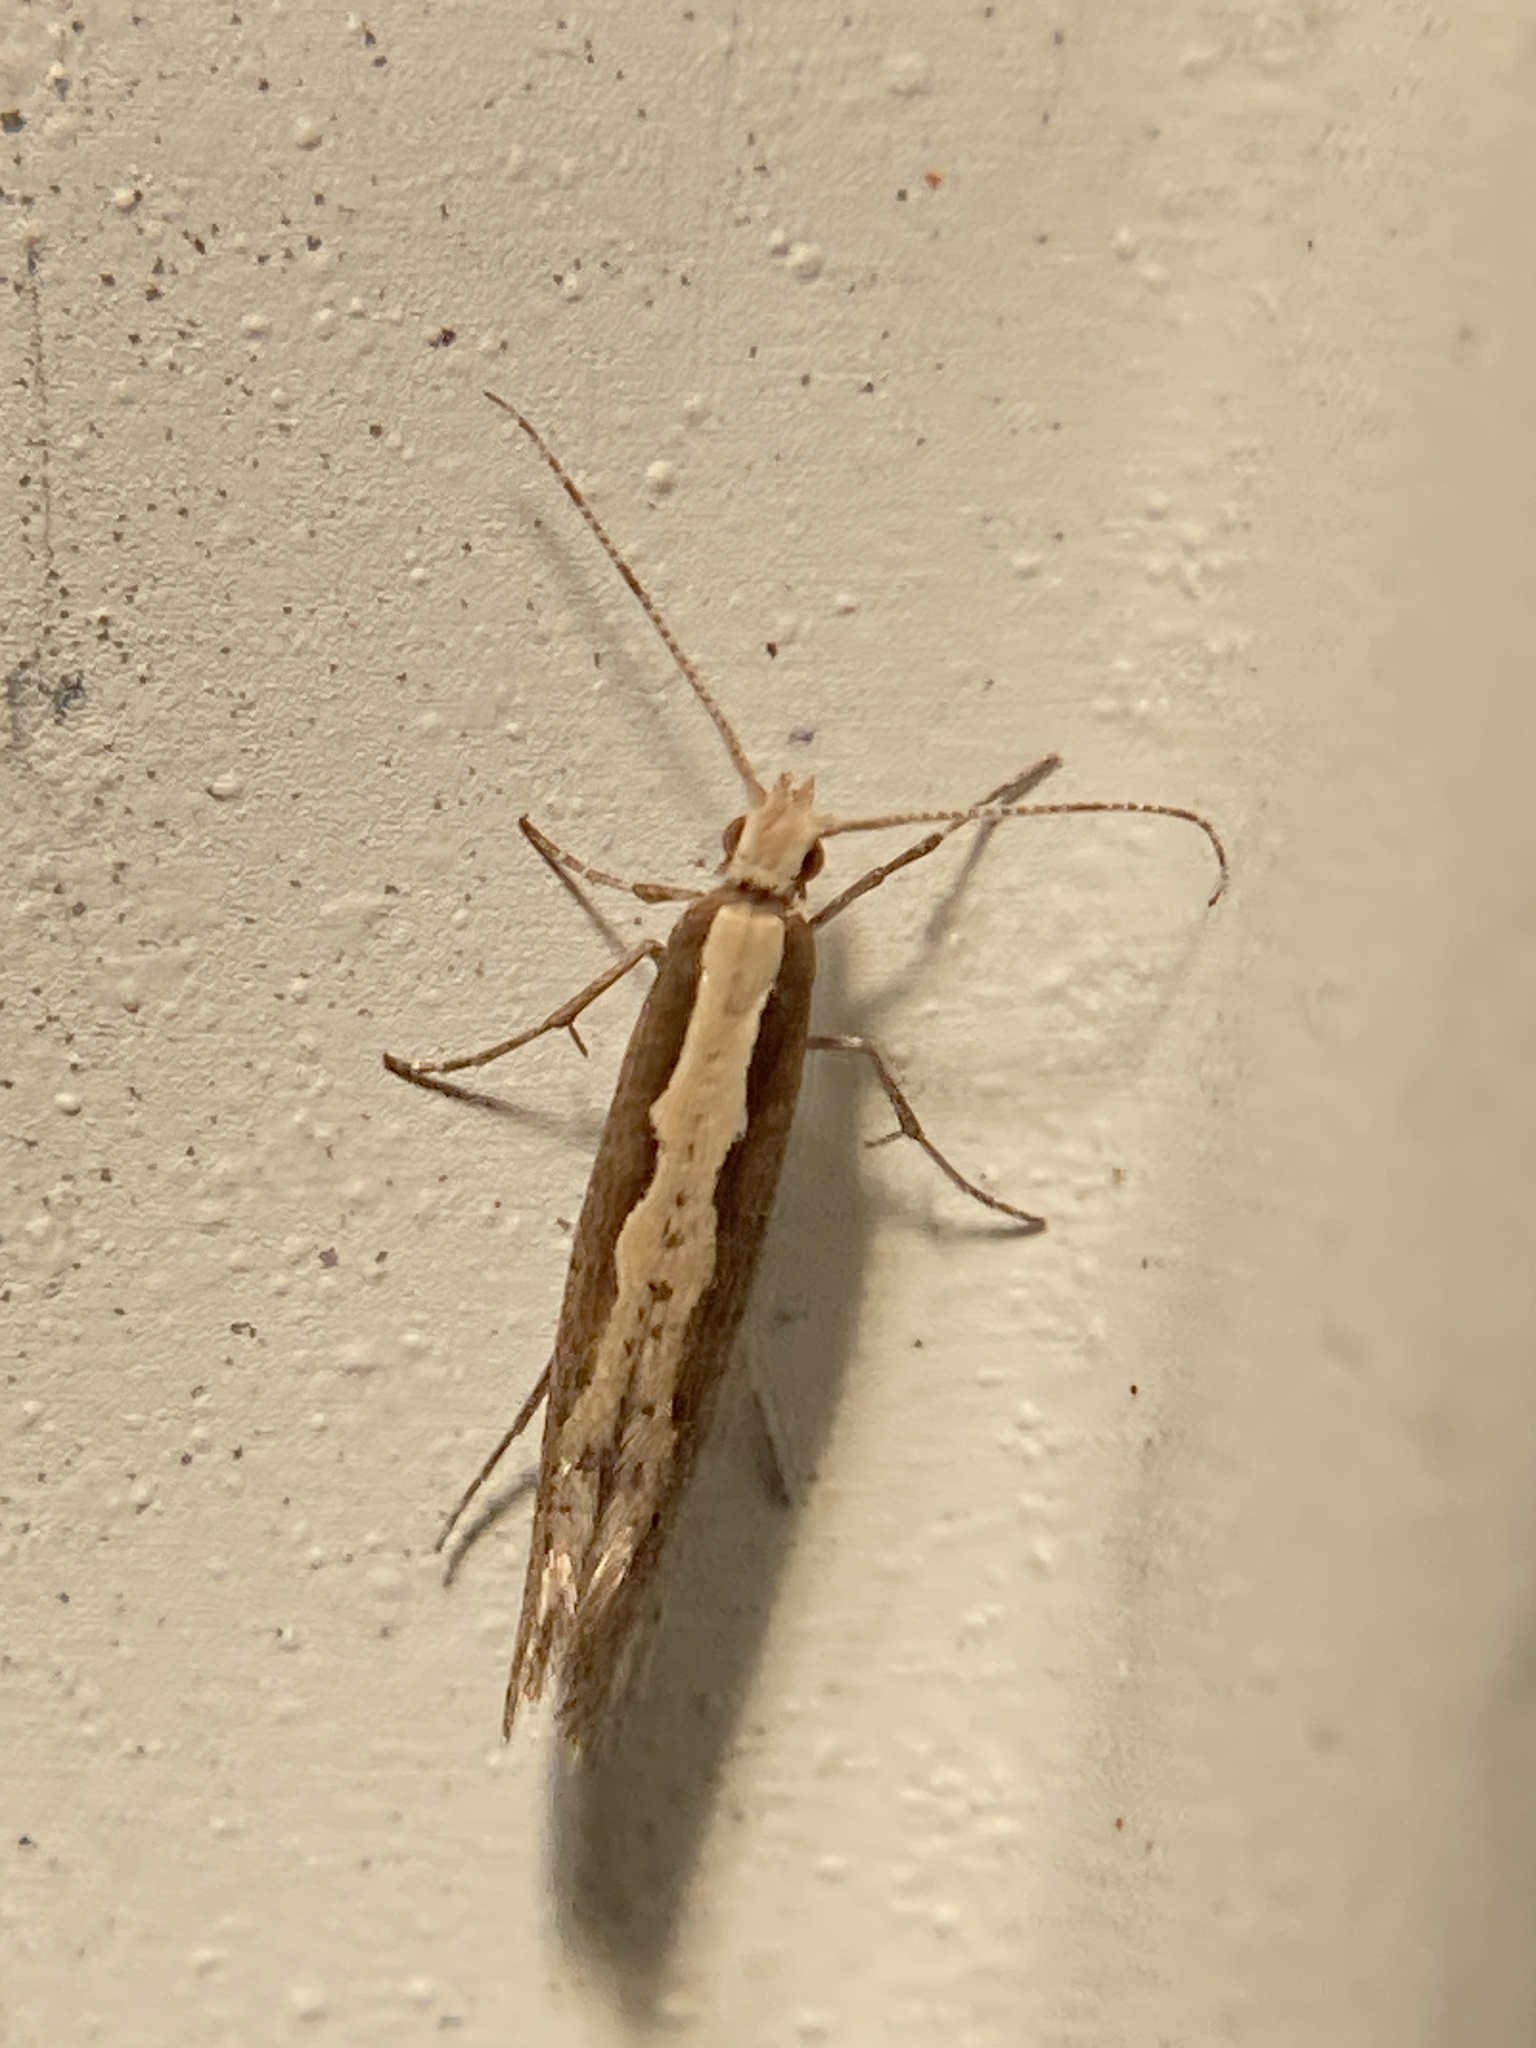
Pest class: diamondback_moth